Blaise Compaoré

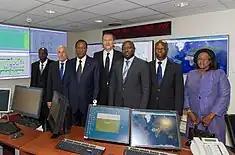
Compaoré in 2013.

Compaoré agreed to meet with United Nations supervised bodies to export weapons after allegations that he and his government has been involved in smuggling arms to rebels in Sierra Leone and Angola. Just a week before that, Blaise Compaoré met with German, France, and with a European Union representative. They discussed their concerns that the country had violated the arms embargo against Sierra Leone and Unita rebels and were being accused of it.